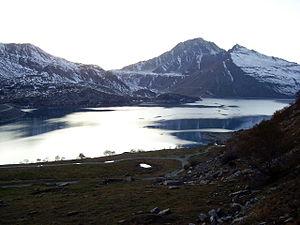
Lac du Mont Cenis (Savoie-France)
La Maurienne est une vallée intra-alpine et une région naturelle française, située dans le département de la Savoie en région Auvergne-Rhône-Alpes. D'une longueur de 125 km, elle est traversée par la rivière de l'Arc. Elle correspond à l'une des six provinces historiques de la Savoie, qui fut un pagus, puis au comté de Maurienne intégré au comté de Savoie avant de devenir l'une des provinces administratives du duché de Savoie.
Sollières-Sardières ou Val-Cenis Sollières-Sardières est une ancienne commune française située dans le département de la Savoie, en région Auvergne-Rhône-Alpes.